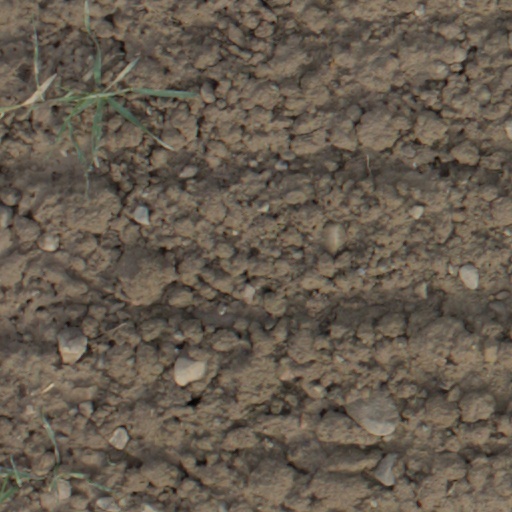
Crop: wheat